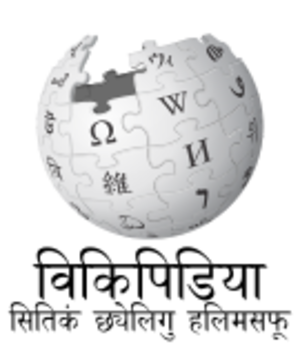
Wikipédia en nepalbasha est l’édition de Wikipédia en nepalbhasha. Code : new.